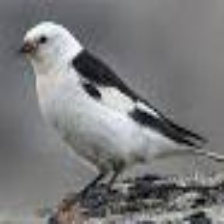
Species: MCKAYS BUNTING
Scientific name: PLECTROPHENAX HYPERBOREUS
ImageNet parent category: indigo_bunting